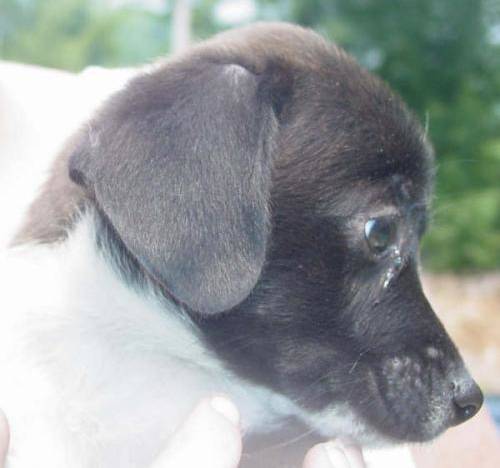
Label: dog